Gombojab Tsybikov

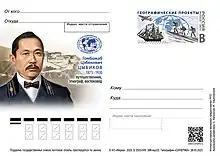
Tsybikov on a 2023 postal cover of Russia

In the Far Eastern Republic, Tsybikov became a deputy of the Constituent Assembly, and the member of Government of Buryat Autonomous Oblast.